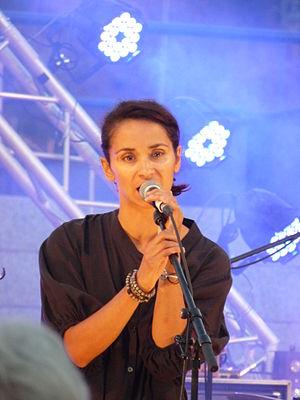
Rachida Brakni
Rachida Brakni est une actrice et metteuse en scène française, née le 15 février 1977 à Paris.